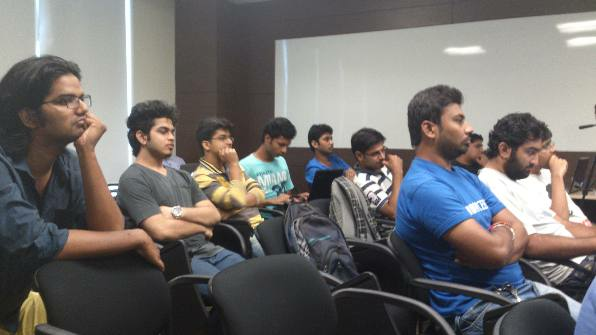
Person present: Yes